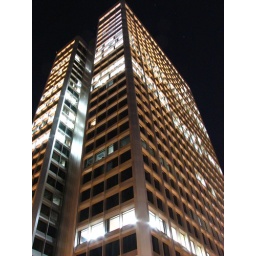
office tower near lake merritt in downtown oakland, california